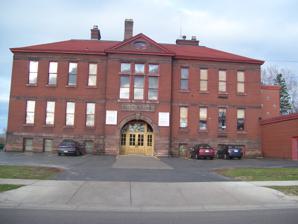
Building: Ellis School
Country: United States of America
Year built: 1895
For the secondary school for girls in Pittsburgh , Pennsylvania , see The Ellis School . United States historic place Ellis School U.S. National Register of Historic Places Show map of Wisconsin Show map of the United States Location 310 Stuntz Avenue Ashland, Wisconsin Coordinates 46°35′39″N 90°52′22″W / 46.5942°N 90.8728°W / 46.5942; -90.8728 Area less than one acre Built 1900 Architect Henry Wildhagen Architectural style Late 19th And 20th Century Revivals MPS Henry Wildhagen Schools of Ashland TR NRHP reference No. 80000103 Added to NRHP July 17, 1980 Ellis School is a school building in Ashland , Wisconsin which was built in 1900.  It was added to the National Register of Historic Places on July 17, 1980.  It is noted for its architecture —the design of Henry Wildhagen —which is of the 19th- and 20th-century revival styles . It is a two-story-plus-basement Neoclassical building. A 1979 architectural review described it as follows: "...simple, rectangular mass is varied only by a projecting center pedimented pavilion, cut by a Neoclassical arch over the entrance. The brownstone voussoirs and keystone of the arch and the basement story contrasted with the brick walls relate to the materials of the other schools. Although the grand arch and triple-window motif is again used to mark the story over the entrance, the omission of overt Richardsonian Romanesque references make the Ellis School unique among its fellows. Distribution of double-hung windows to either side of the center pavilion is regular, with four to each side. An elliptical window is set into the center pediment which intersects the low pyramidal roof. " Wildhagen also designed three other schools in Ashland which are also NRHP-listed: Ashland Middle School (1904), Beaser School (1899), and Wilmarth School (1895). [ note 1 ] Notes